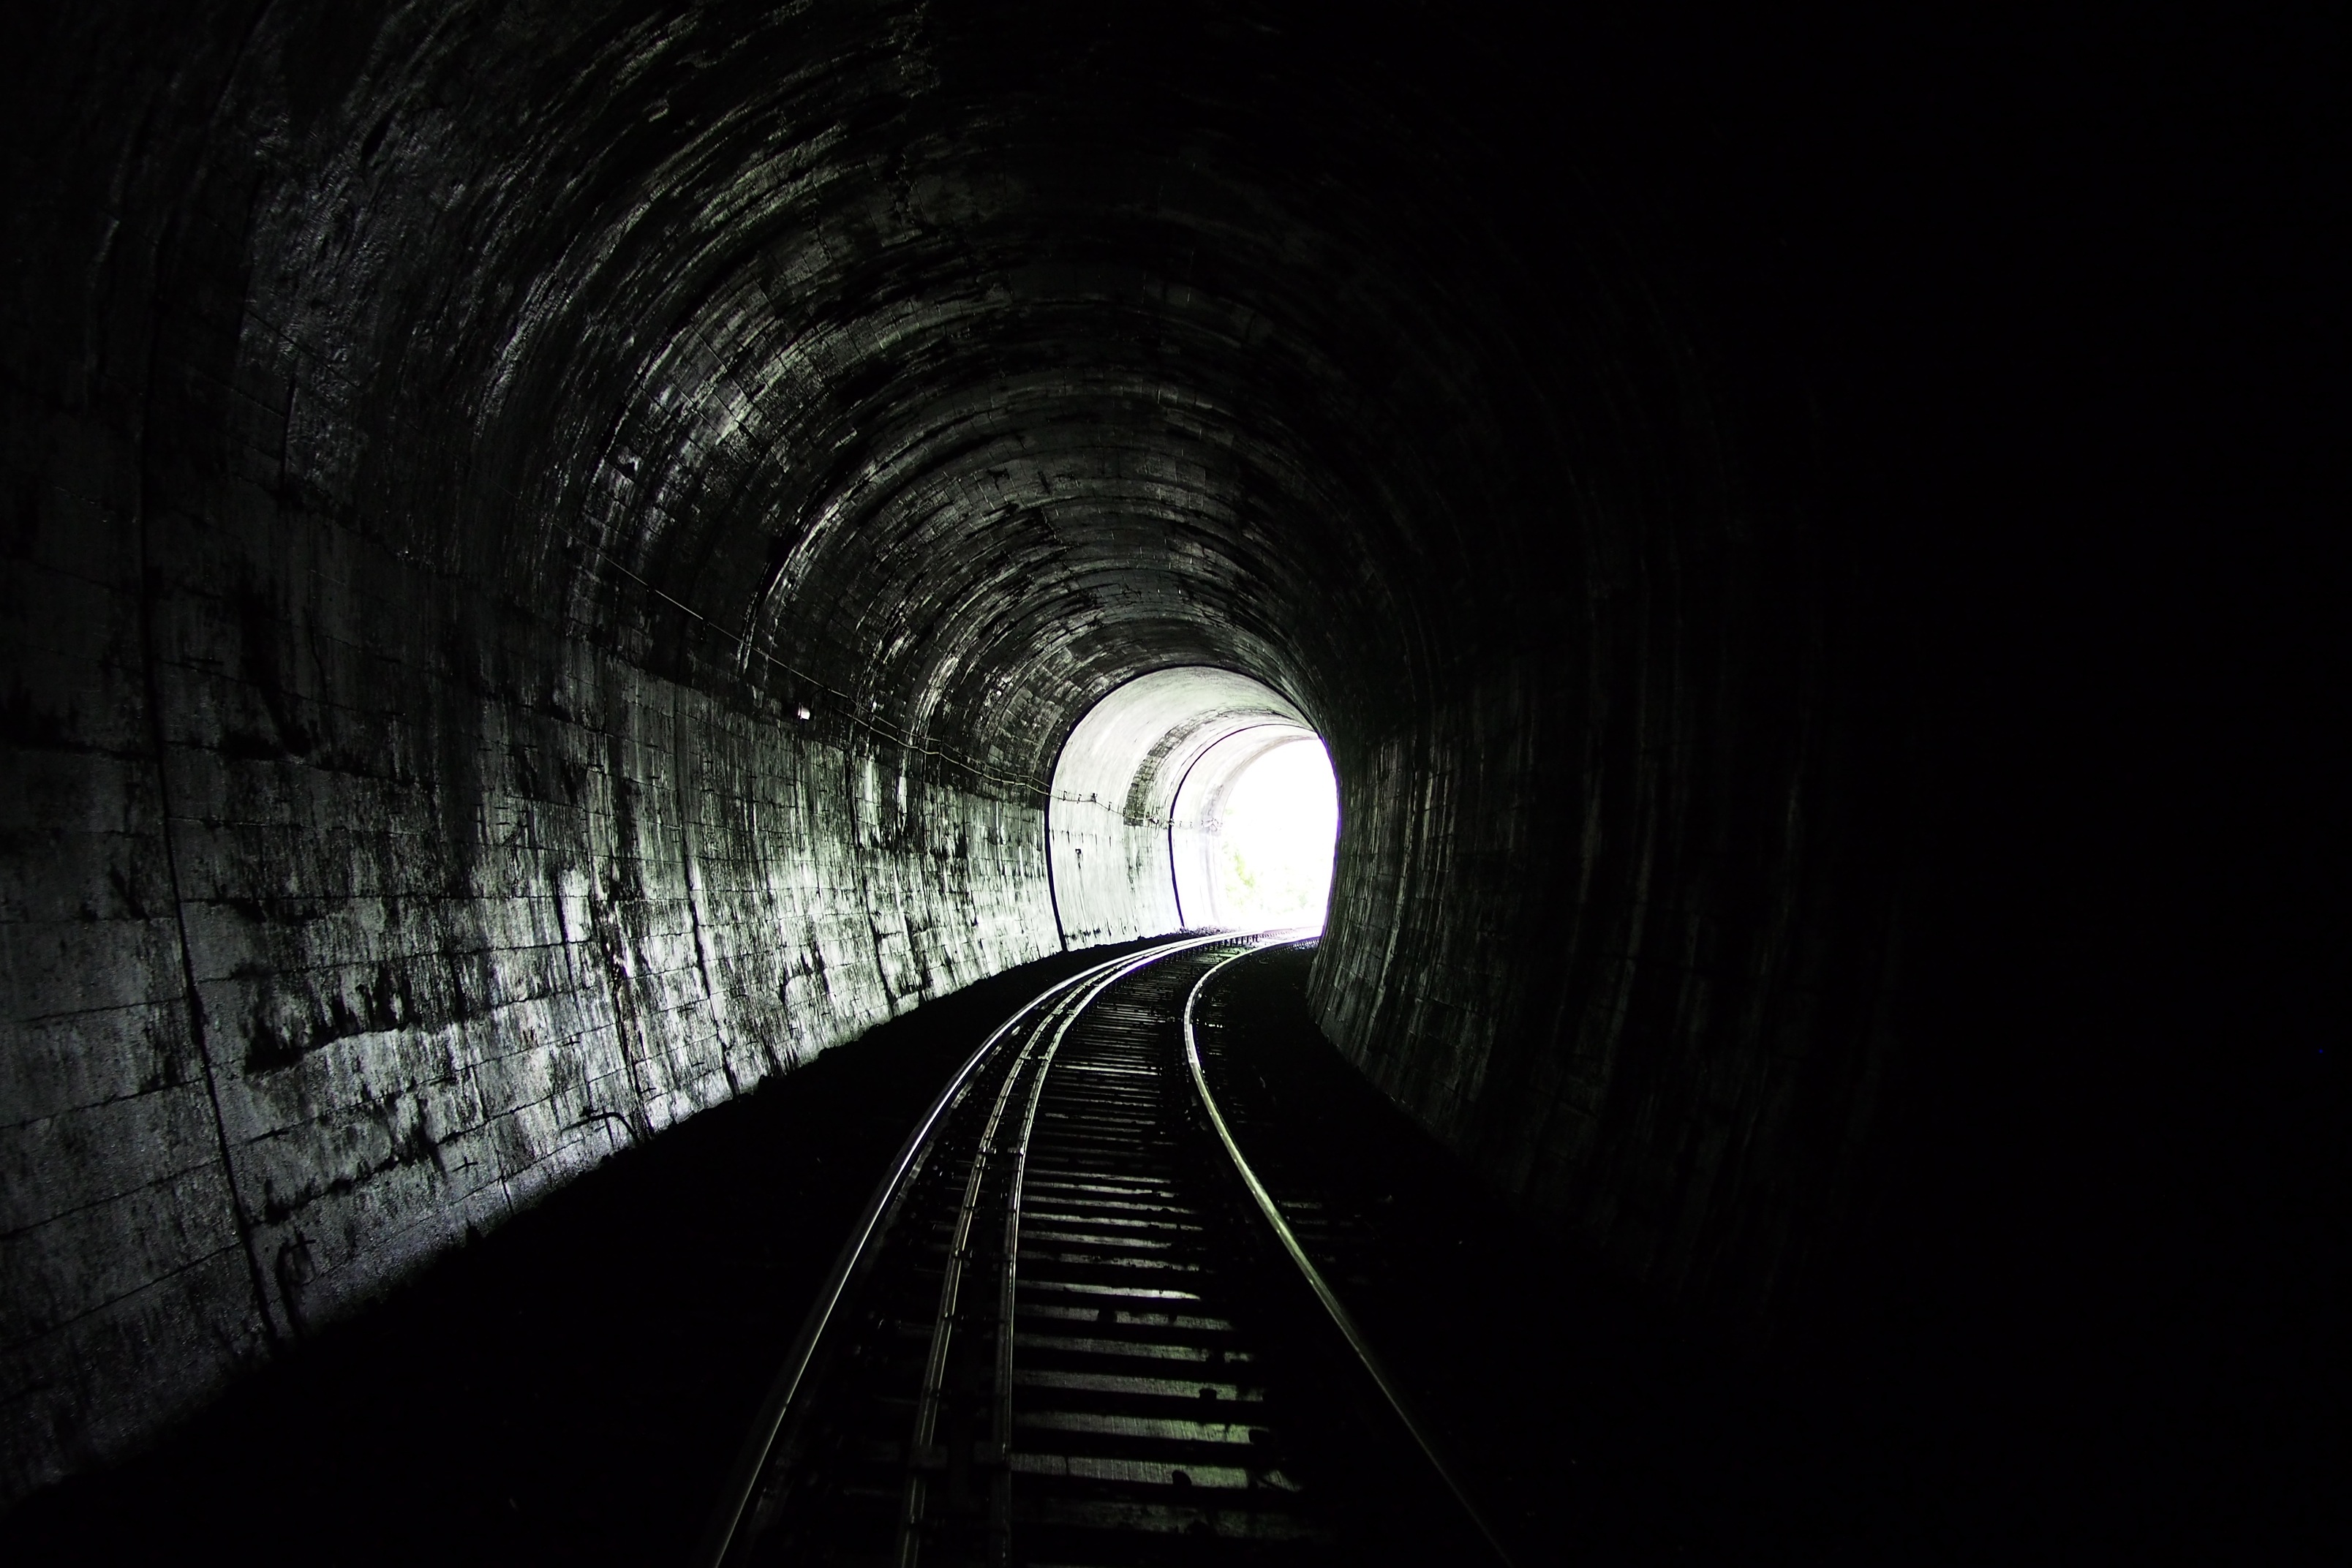
light, black and white, track, railway, night, train, tunnel, transport, line, darkness, black, monochrome, infrastructure, symmetry, monochrome photography